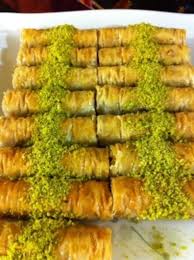
Yemek: baklava